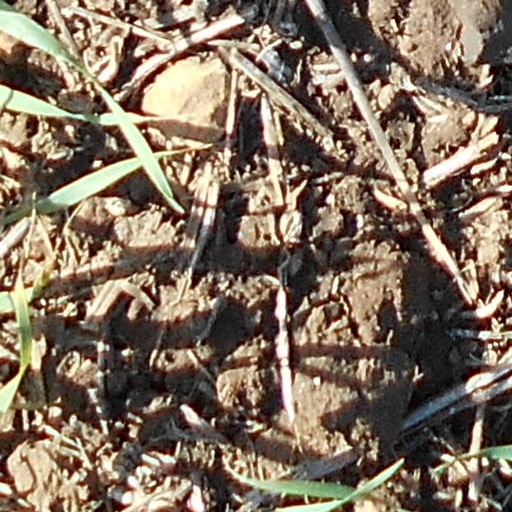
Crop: wheat